List of Miami Marlins first-round draft picks

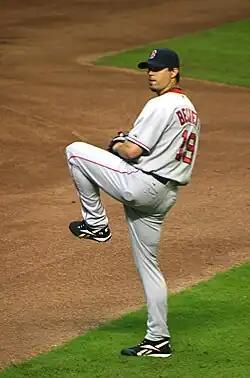
Josh Beckett (1999) won a World Series ring with the Marlins in 2003 and then with the Boston Red Sox in 2007.

The Miami Marlins are a Major League Baseball (MLB) franchise based in Miami, Florida. They play in the National League East division. Since the franchise was established in 1993 as the Florida Marlins, the Marlins have selected 35 players in the first round. Officially known as the "First-Year Player Draft", the Rule 4 Draft is MLB's primary mechanism for assigning players from high schools, colleges, and other amateur clubs to its franchises. The draft order is determined based on the previous season's standings, with the team possessing the worst record receiving the first pick. In addition, teams which lost free agents in the previous off-season may be awarded compensatory or supplementary picks. The First-Year Player Draft is unrelated to the 1992 expansion draft in which the Marlins filled their roster.